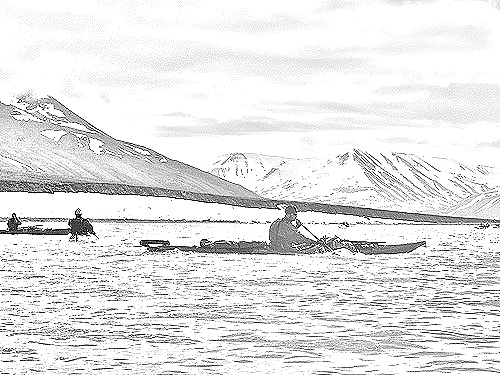
Portrait style: Sketch Portrait